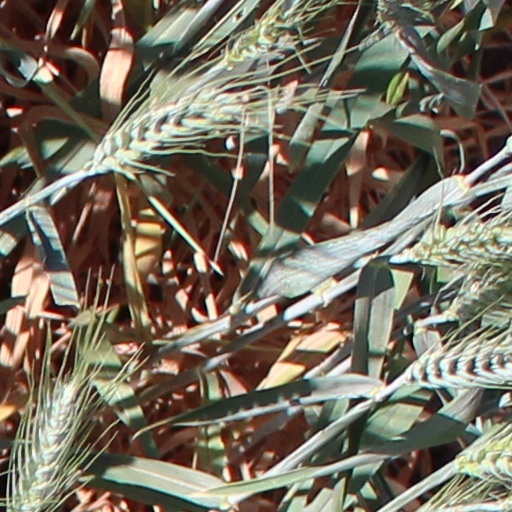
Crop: wheat